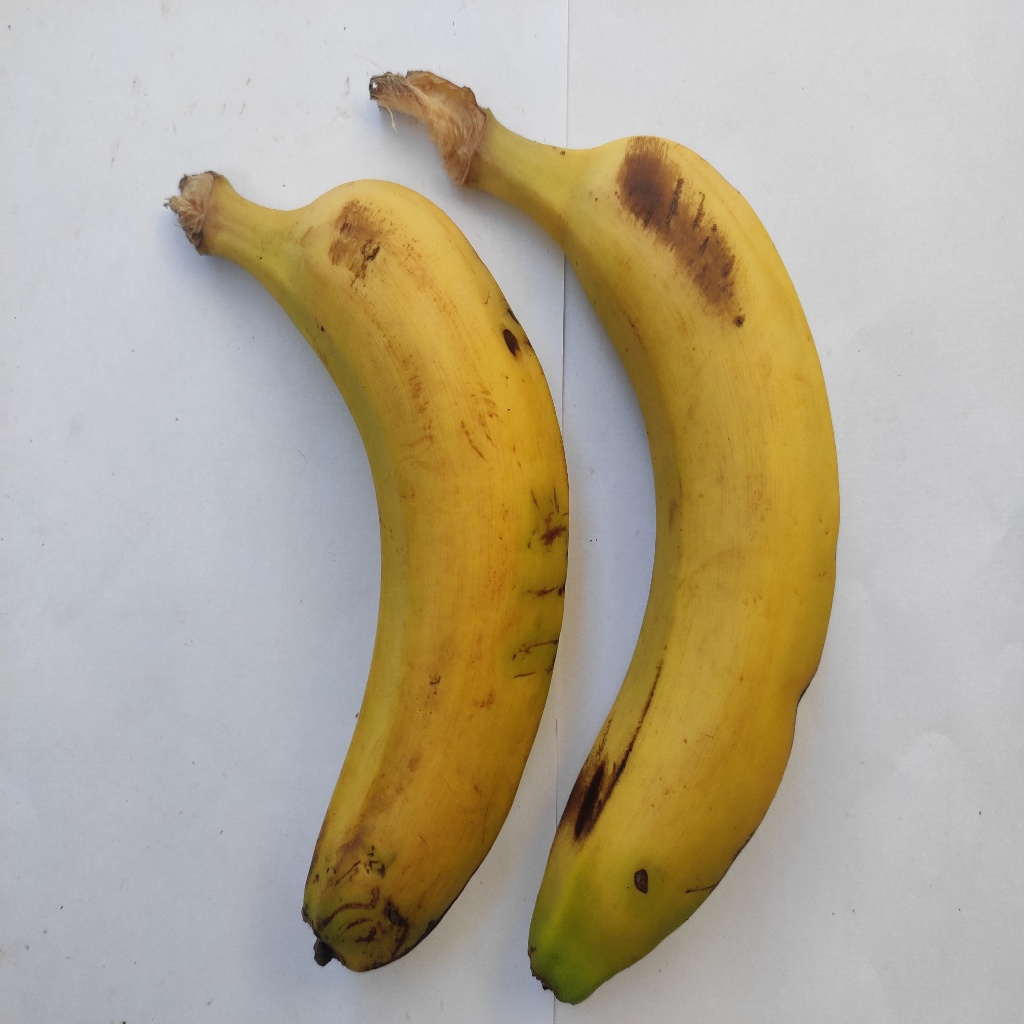
Crop: banana
Quality class: Class_A